David M. Gates

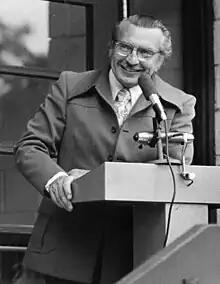
David Murray Gates

David M. Gates (May 27, 1921 – March 4, 2016) was an American ecologist who sounded early warnings that fossil fuels, fertilizers and pesticides posed a potentially fatal threat to the global environment. He published over fifty research papers and six books. His most influential book, "Energy Exchange in the Biosphere," is often called the Rosetta Stone for biologists studying plant-environment heat exchange.